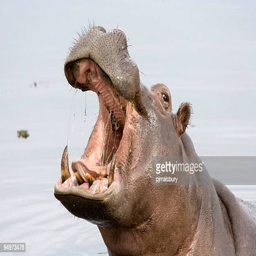
a hippopotamus with its mouth open while in the water